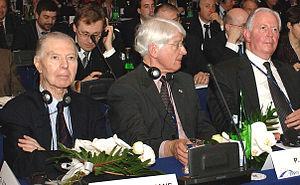
Le Parti populaire européen est un parti politique européen, regroupant à l'échelle du continent un ensemble de partis de droite et de centre droit d'inspiration démocrate chrétienne et libérale-conservatrice, disposant d'un groupe au Parlement européen et à l'Assemblée parlementaire du Conseil de l'Europe.